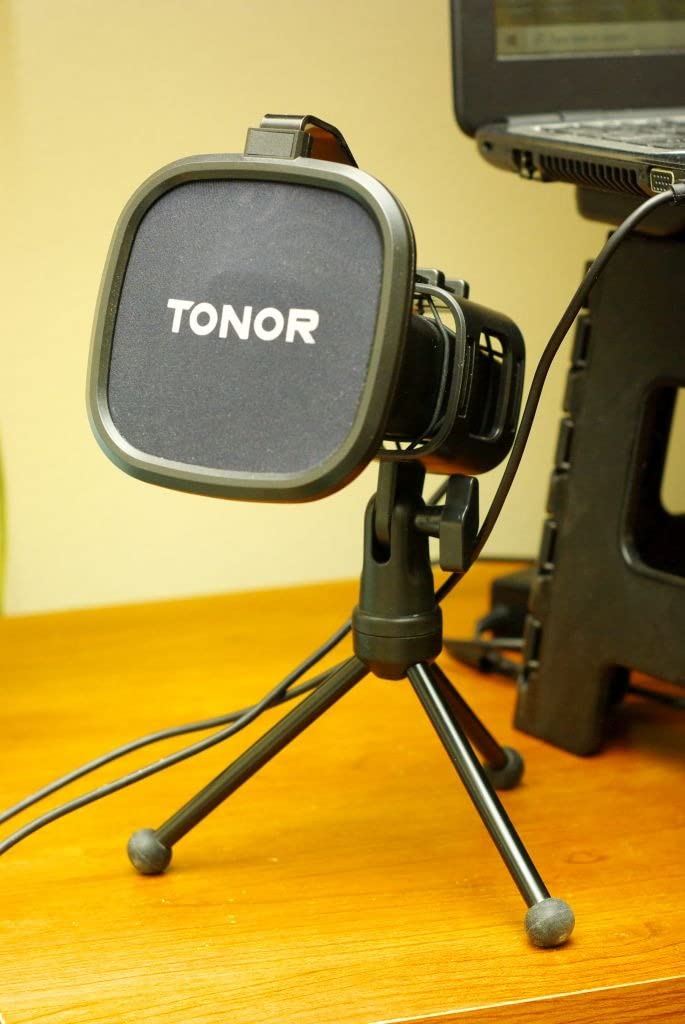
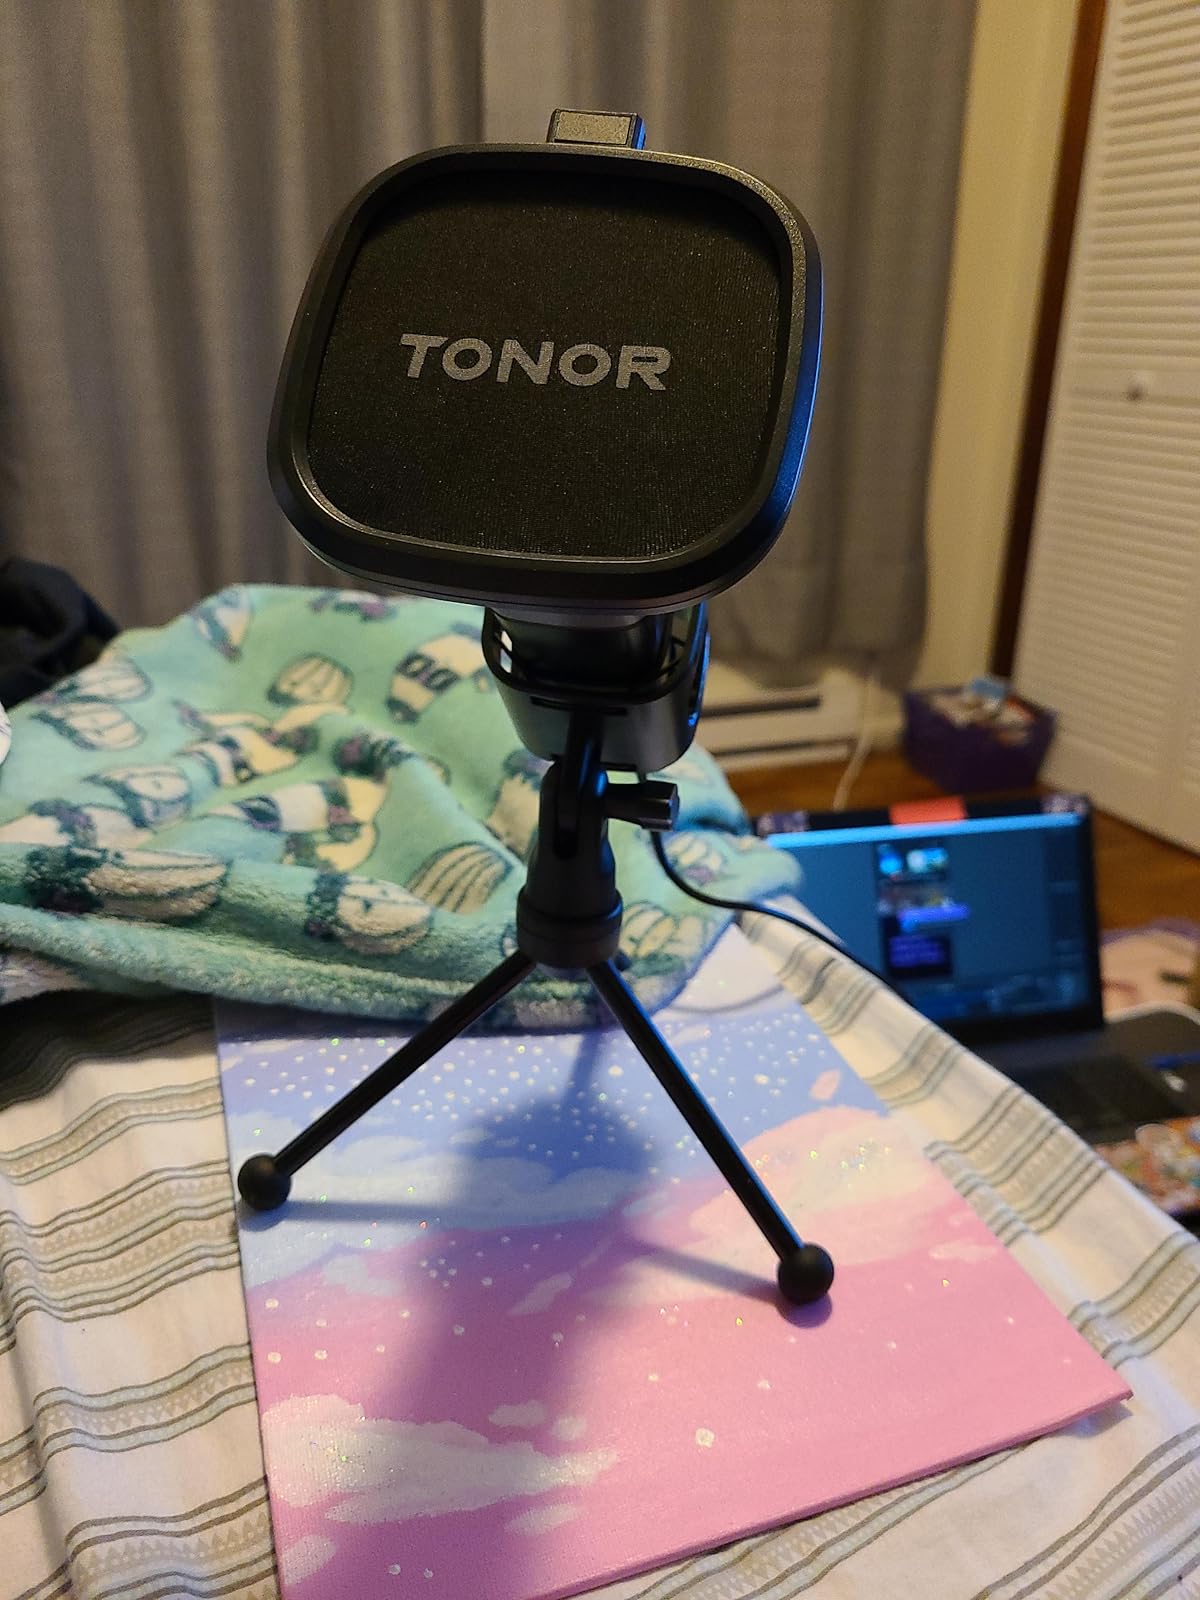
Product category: microphone
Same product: yes